GQ Lupi b

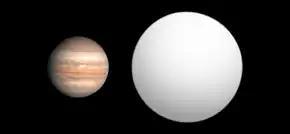
Size comparison of GQ Lupi b (at Neuhäuser et "al." estimate) with Jupiter.

GQ Lupi b, or GQ Lupi B, is a possible extrasolar planet, brown dwarf or sub-brown dwarf orbiting the star GQ Lupi. Its discovery was announced in April 2005, less than a month before the full confirmation of 2M1207b was announced. Along with 2M1207b, this was one of the first extrasolar planet candidates to be directly imaged. The image was made with the European Southern Observatory's VLT telescope at the Paranal Observatory, Chile on June 25, 2004.